Shire of Huntly

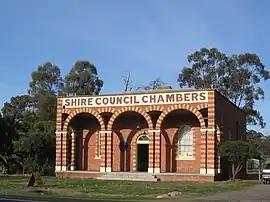
Former Shire of Huntly Council Chambers

The Shire of Huntly was a local government area immediately to the northeast of the regional city of Bendigo, Victoria, Australia. The shire covered an area of , and existed from 1866 until 1994.